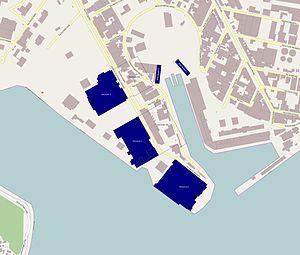
carte de la base de sous marin de Lorient, France This map was created from OpenStreetMap project data, collected by the community. This map may be incomplete, and may contain errors. Don't rely solely on it for navigation.
La presqu'île de Keroman est située en France, dans le département du Morbihan de la région Bretagne, au sein de la ville de Lorient dont elle constitue une partie de l'ancien port militaire.